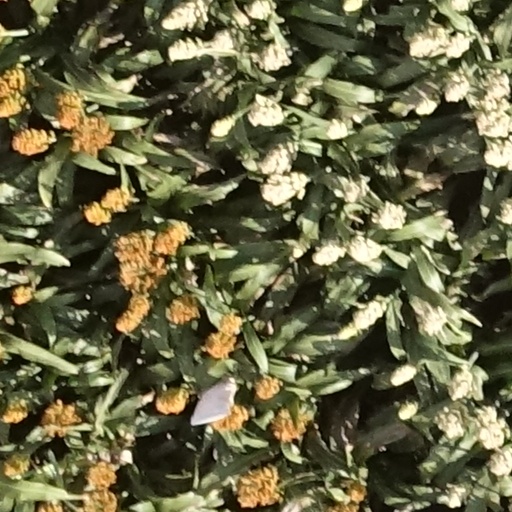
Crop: sorghum